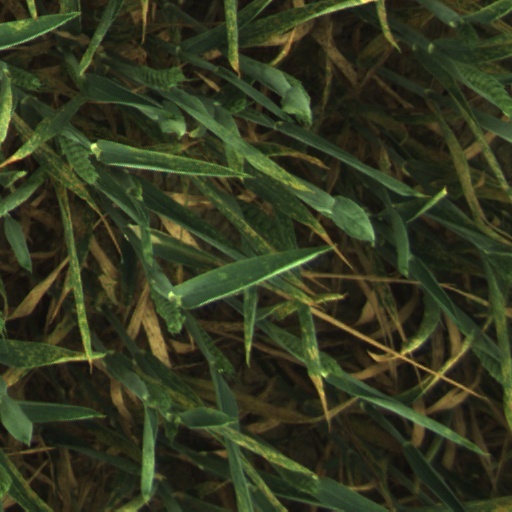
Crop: wheat